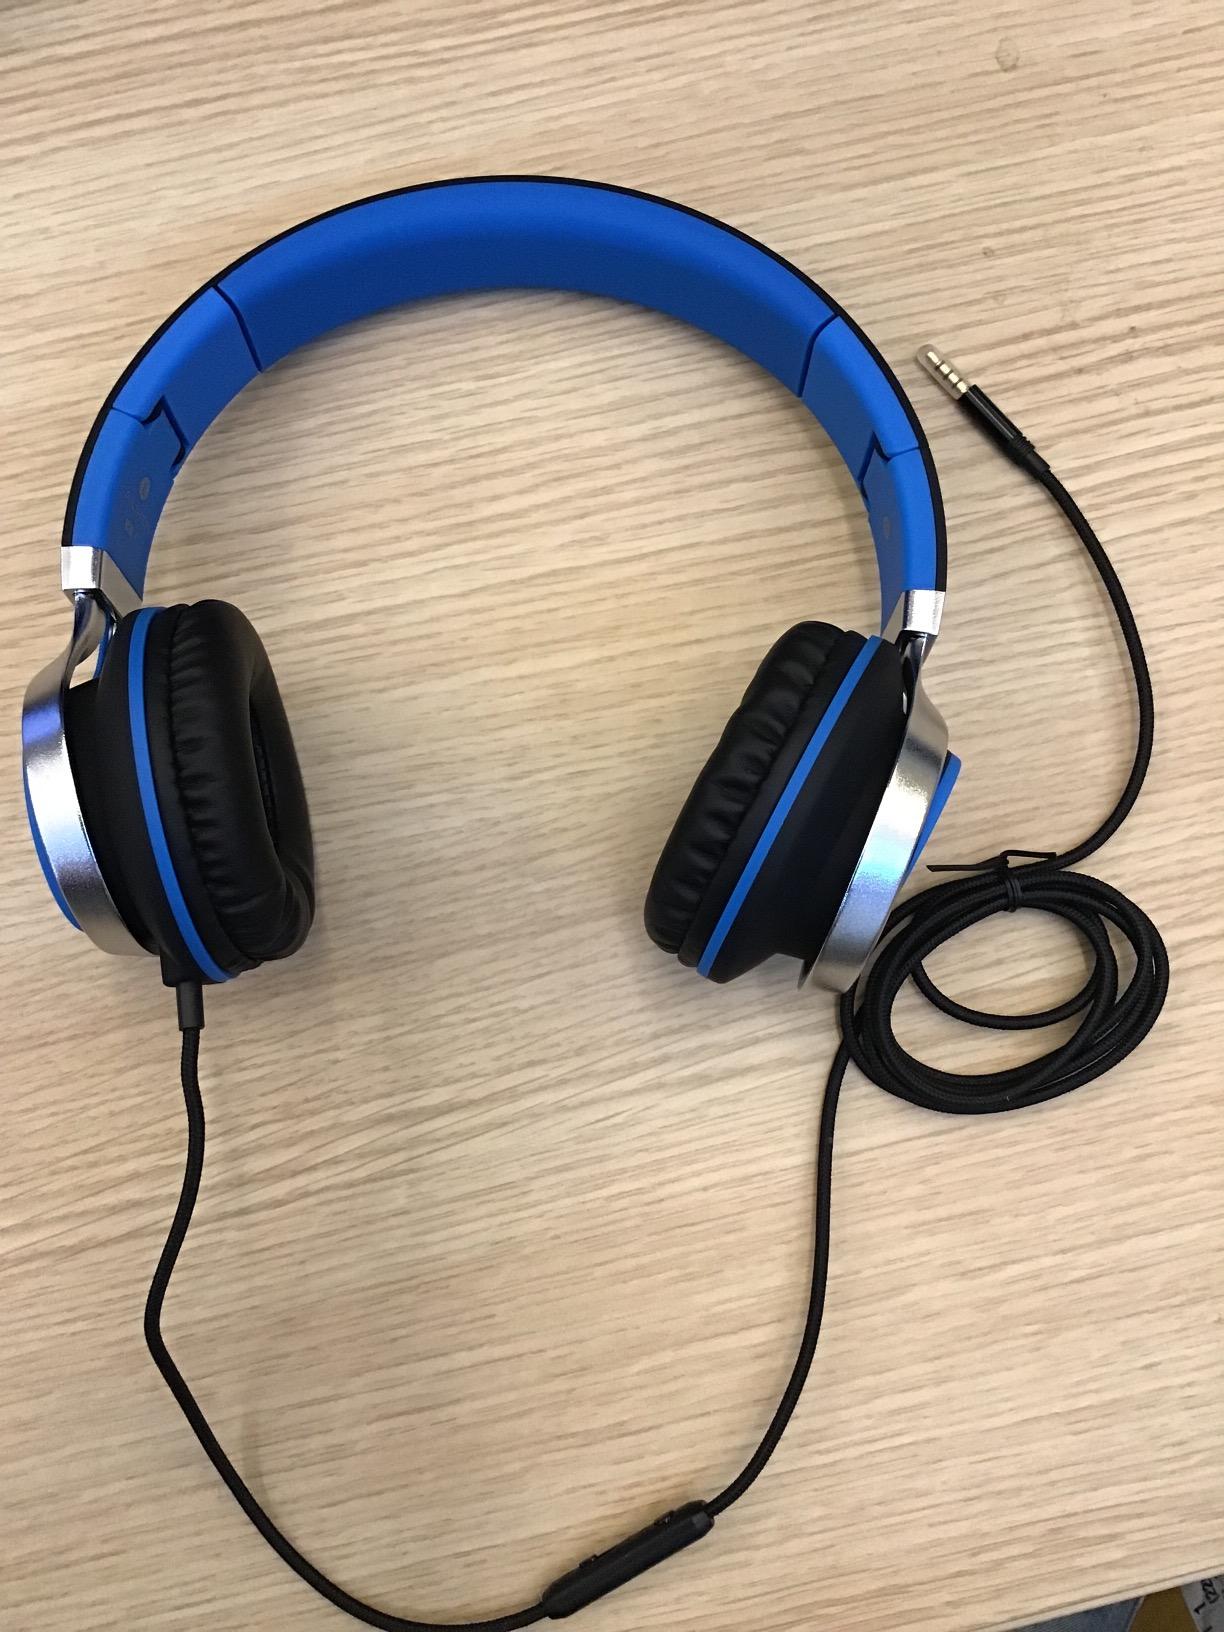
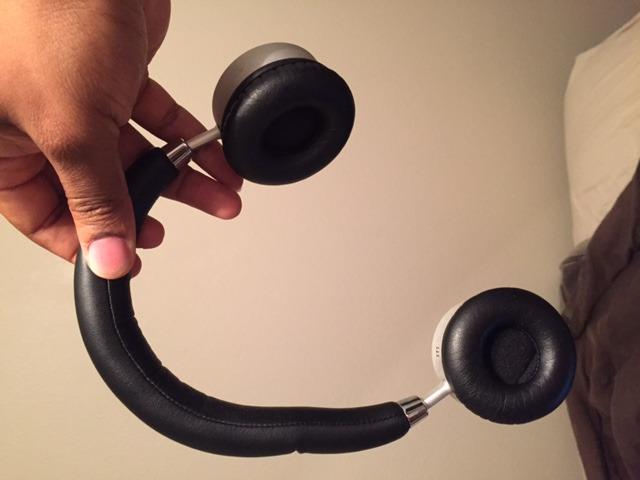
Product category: headphones
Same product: no